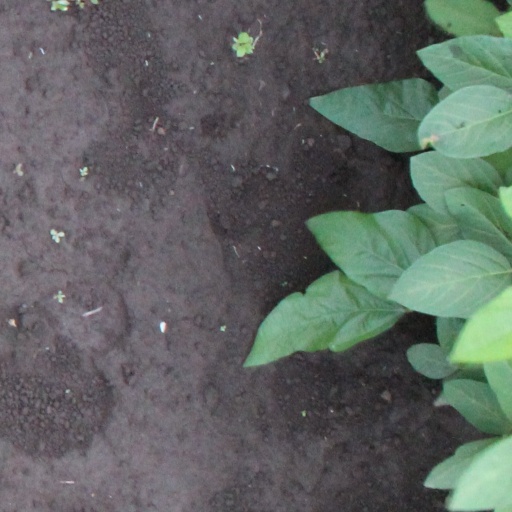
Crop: soybean